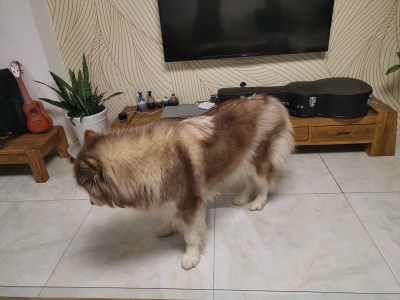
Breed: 1324-n000004-malamute